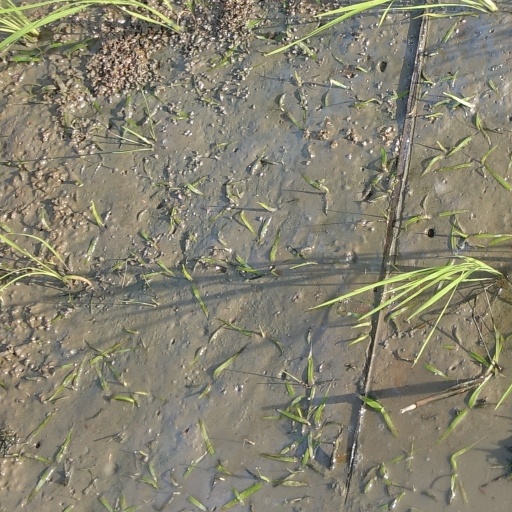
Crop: rice